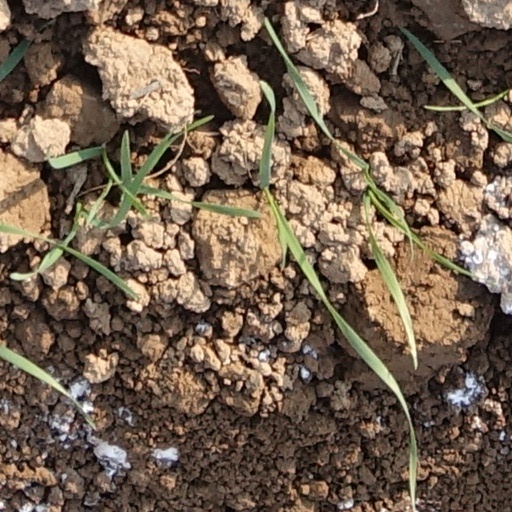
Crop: wheat